Battle of Montmirail

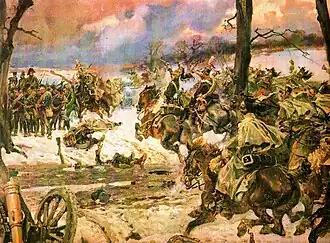
French cavalry charging Russian squares at Montmirail.

Napoleon ordered the tired soldiers of Ricard and Meunier back into the battle for Marchais. The emperor sent Marshal François Joseph Lefebvre with two battalions of Old Guard Foot Chasseurs to cut off Marchais from the north. Ricard organized a four-battalion attack from the hamlet of Pomesson in the south. Lefebvre's two battalions captured L'Épine-aux-Bois. Though the French achieved local artillery superiority, the Russians in Marchais continued to resist until 5:00 pm when they were forced to relinquish control of the village and pull back. When they reached the west side of the ravine, Defrance's cavalry charged into them, inflicting heavy losses on the brigades of Dietrich and Blagovenzenko. Several hundred Russian skirmishers near Marchais were either cut down or captured. Realizing that without control of Marchais, the battle was lost, Sacken began pulling back his artillery from the right wing toward the center. Near the highway, Russian infantry squares were charged by French cavalry, but they were able to escape when their own cavalry intervened. The Sophia Regiment was completely engulfed by French cavalry but fought its way clear.